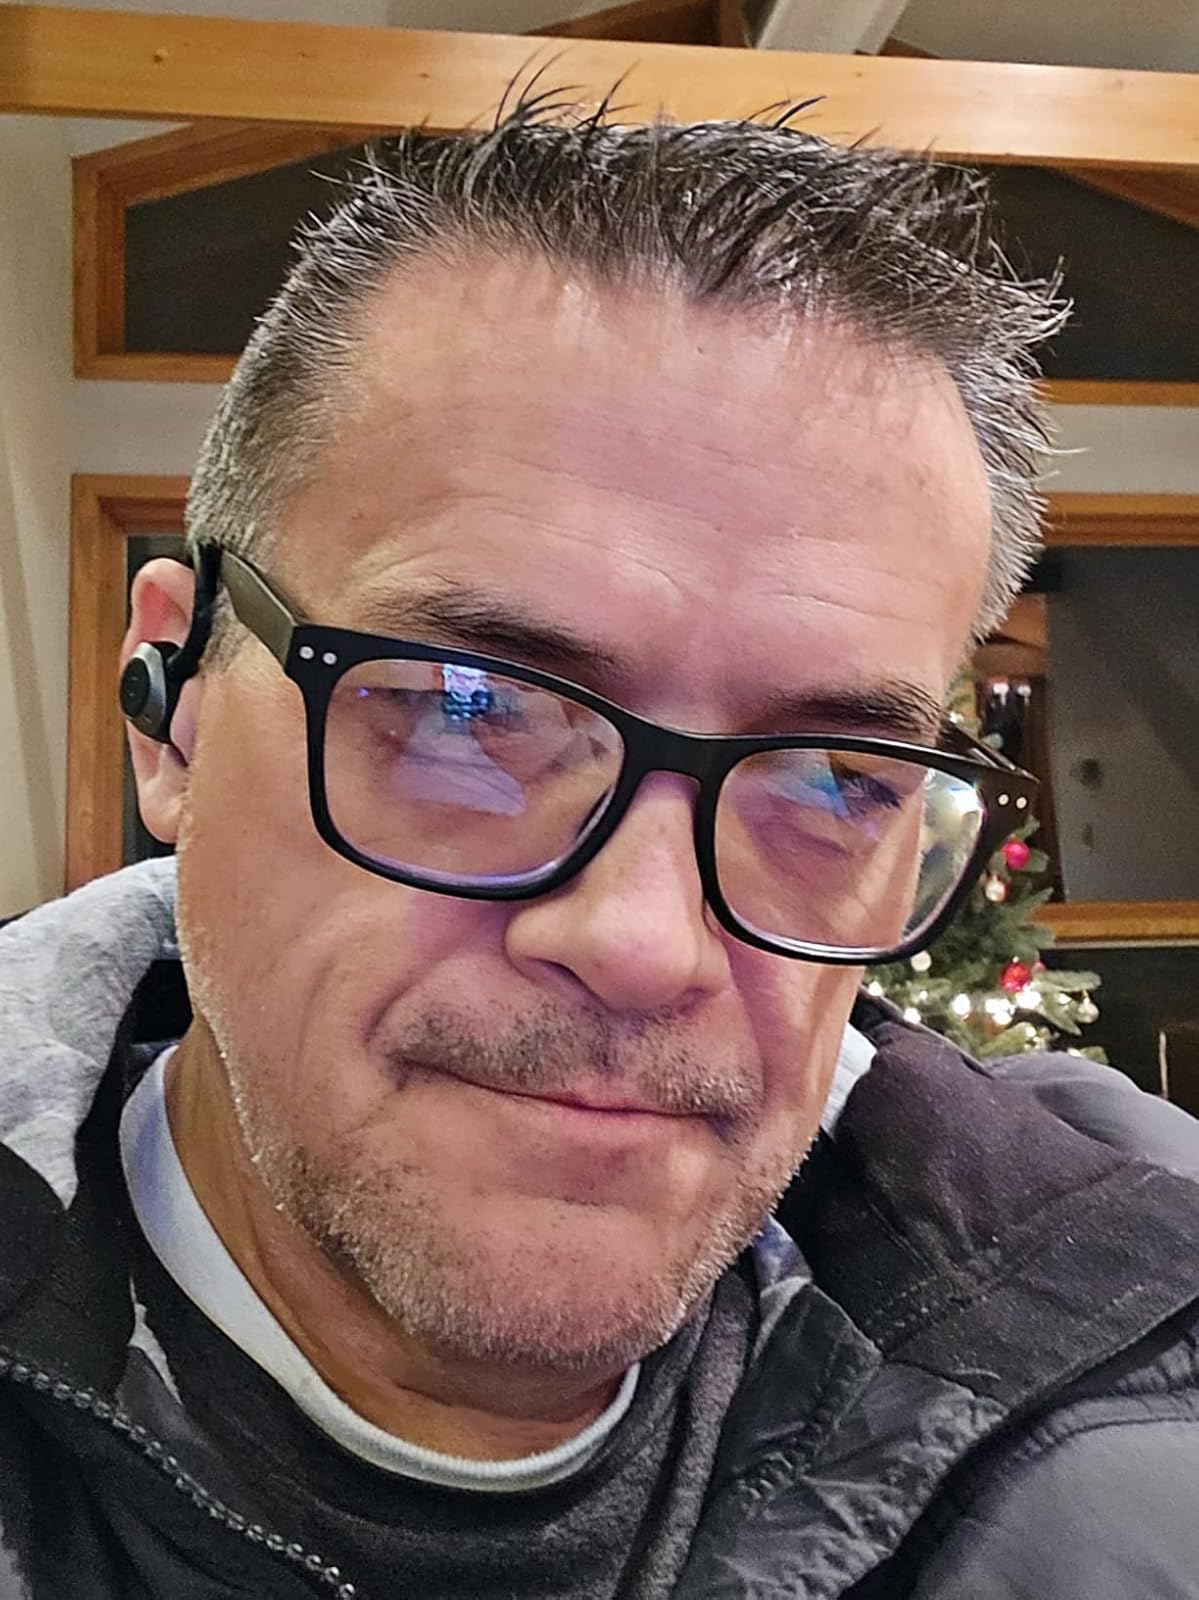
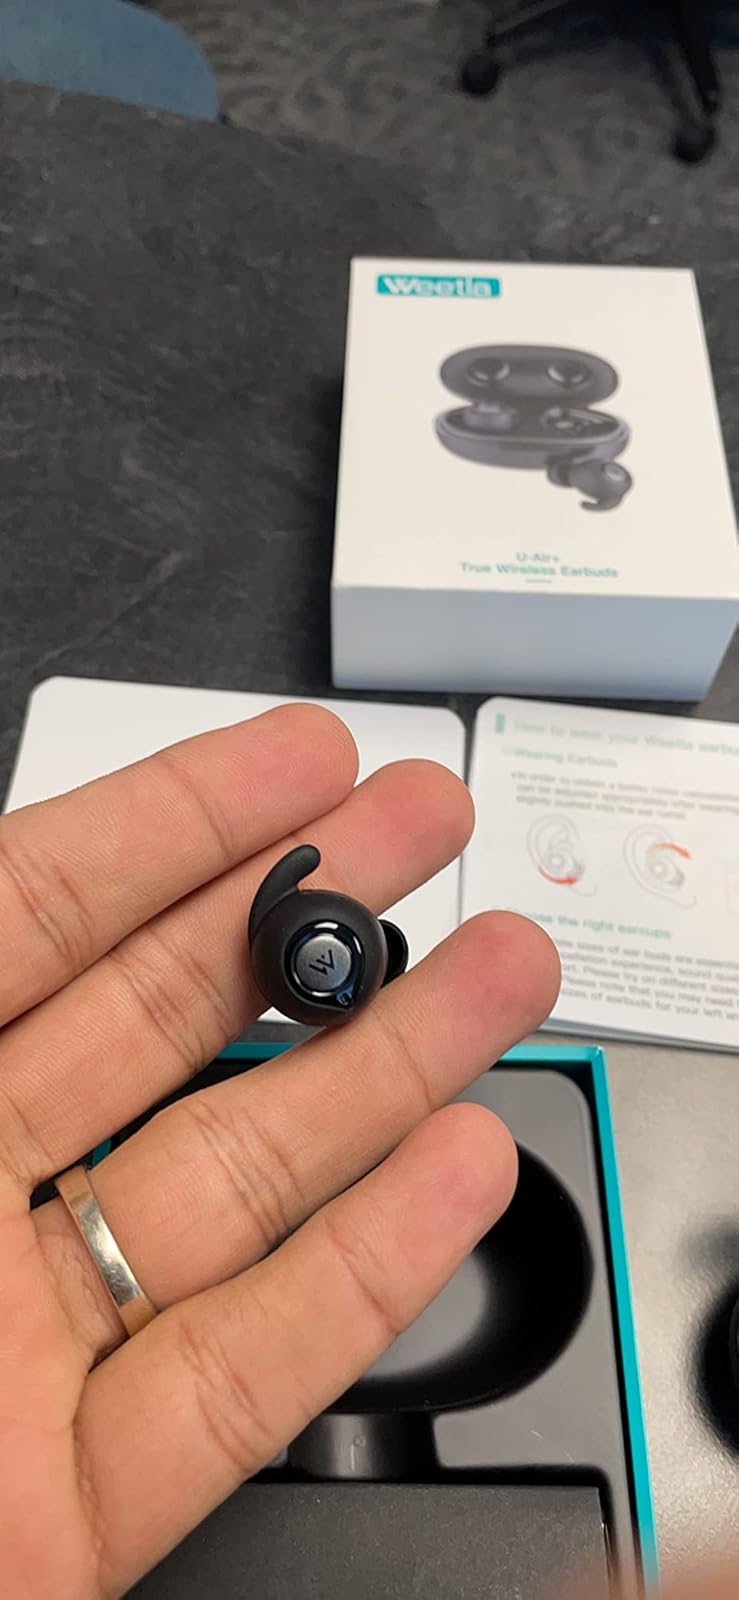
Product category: earbuds
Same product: no